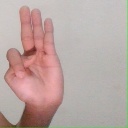
अक्षर: भ